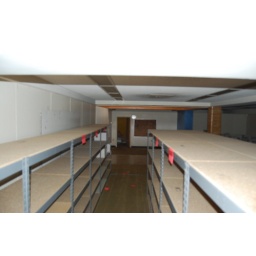
This is a room in the basement of the building that has empty shelves sitting in it.